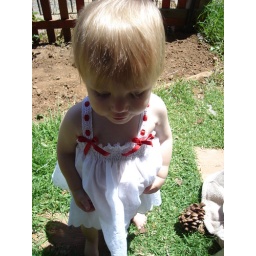
standing in new dress